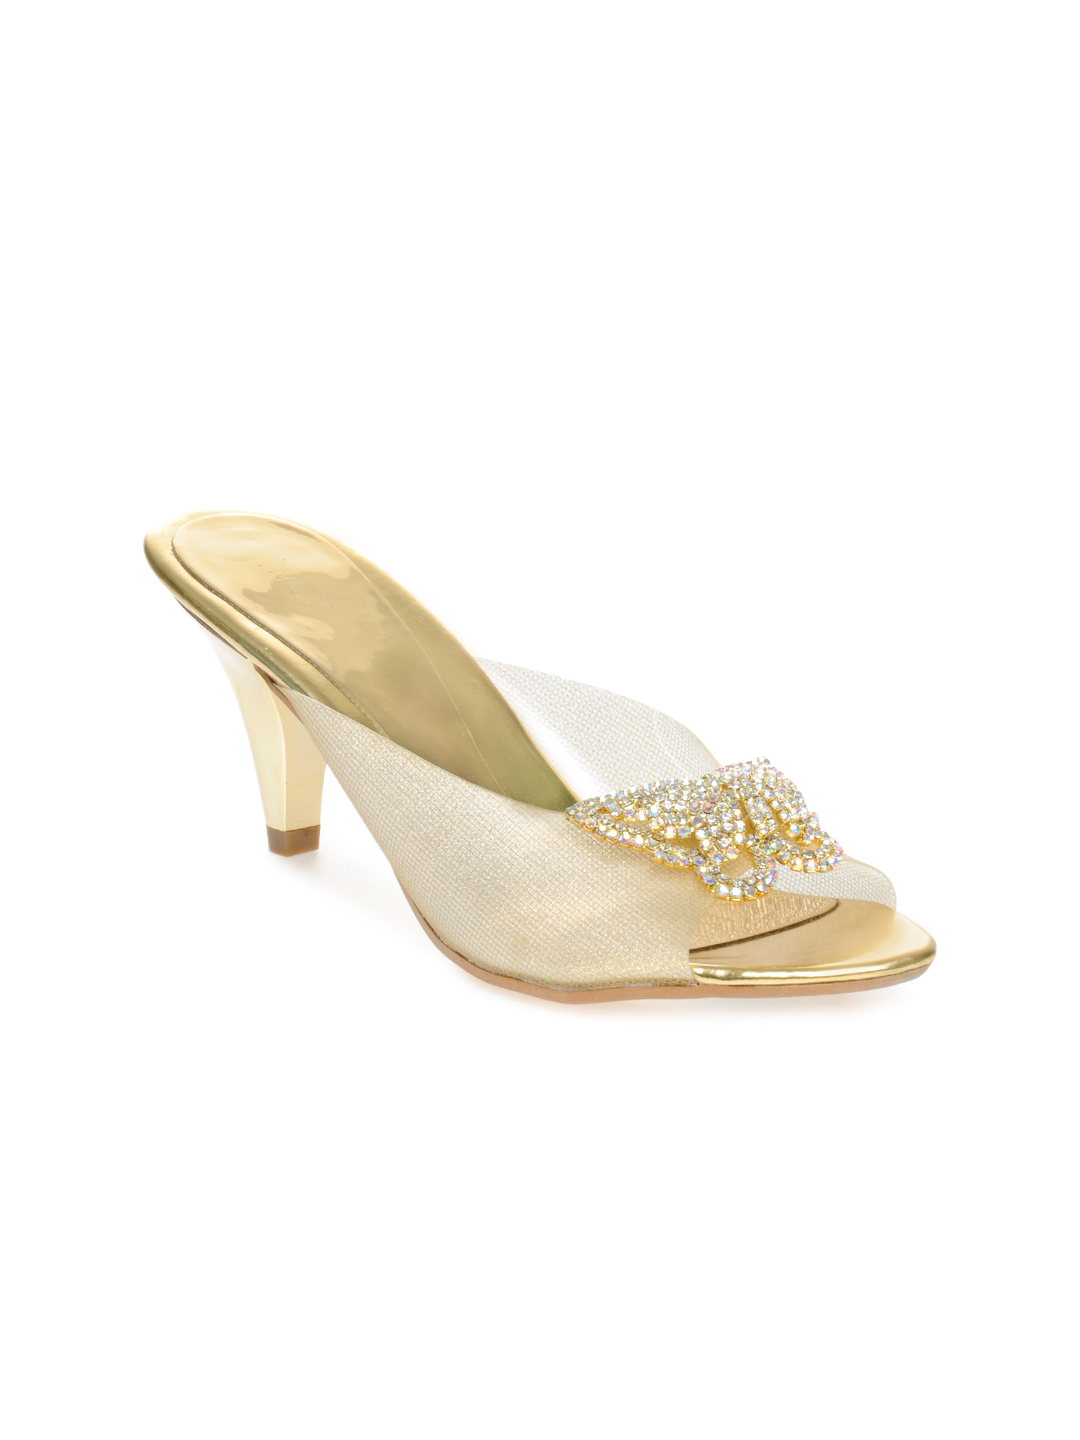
Catwalk Women Golden Heels
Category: Footwear / Shoes / Heels
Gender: Women
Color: Gold
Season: Winter 2015
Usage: Casual